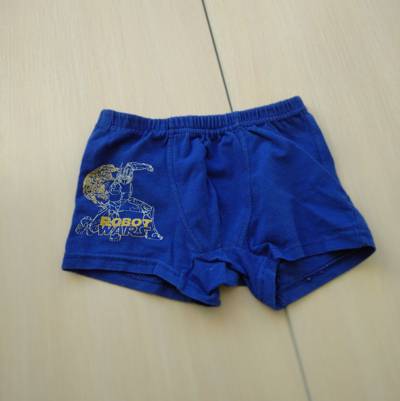
Waste category: clothes